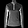
Label: Pullover